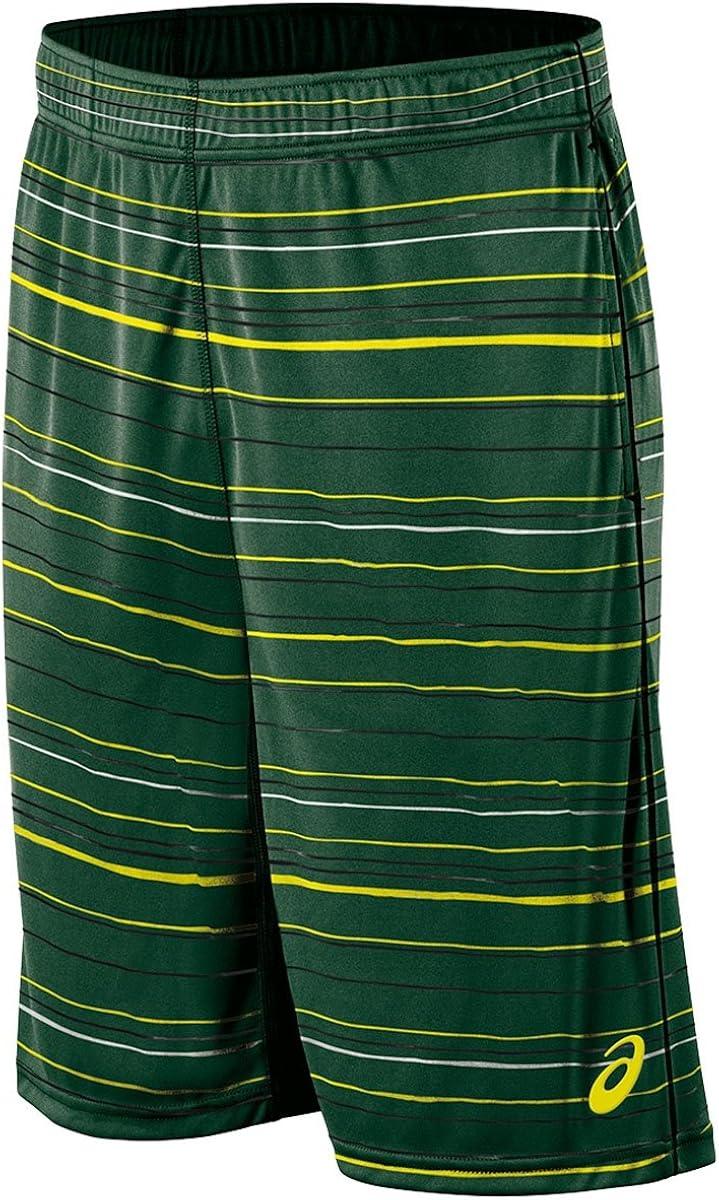
ASICS Men's Tennis 9-Inch Knit Shorts
Category: AMAZON FASHION
Comfort and style converge in this trend-setting tennis short. This longer 9" short, with an eye on style, is extremely comfortable thanks to the soft, breathable knit fabric. The brush stripe three color graphic adds an edgy style cue as well.
Features: 100% Polyester Knit | Imported | Inseam Length: 9" | Brush stripe three color graphic adds style | Piping detail alongside seam in solid color | Excellent moisture management for comfort and performance